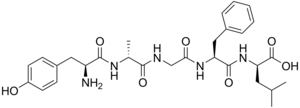
Un opioïde est une substance psychotrope de synthèse ou naturelle dont les effets sont similaires à ceux de l'opium sans y être chimiquement apparentés. Les opioïdes exercent leurs effets par stimulation directe ou indirecte des récepteurs opiacés, qui sont surtout logés dans les systèmes nerveux central et parasympathique. Les récepteurs de ces organes servent de médiateurs à la fois aux effets bénéfiques et néfastes des opioïdes.